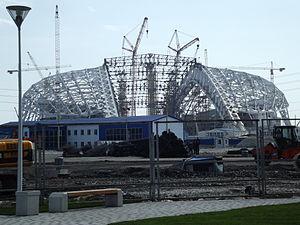
Le stade olympique Ficht est un stade situé à Adler, banlieue de la ville de Sotchi. Il est nommé ainsi d'après le mont Ficht, montagne du Caucase d'Adyguée et a été construit pour les Jeux olympiques d'hiver de 2014.